Air Transat

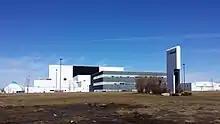
Air Transat headquarters in Montreal, Quebec, Canada

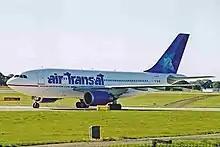
An Air Transat Airbus A310-300 at Manchester Airport in 2001

François Legault founded Air Transat with other business partners such as Jean-Marc Eustache, Philippe Sureau, Lina de Cesare, Yvon Lecavalier, and Pierre Ménard. Legault left the company in 1997 with no forewarning after a dispute with business partners, who only found out after the fact.